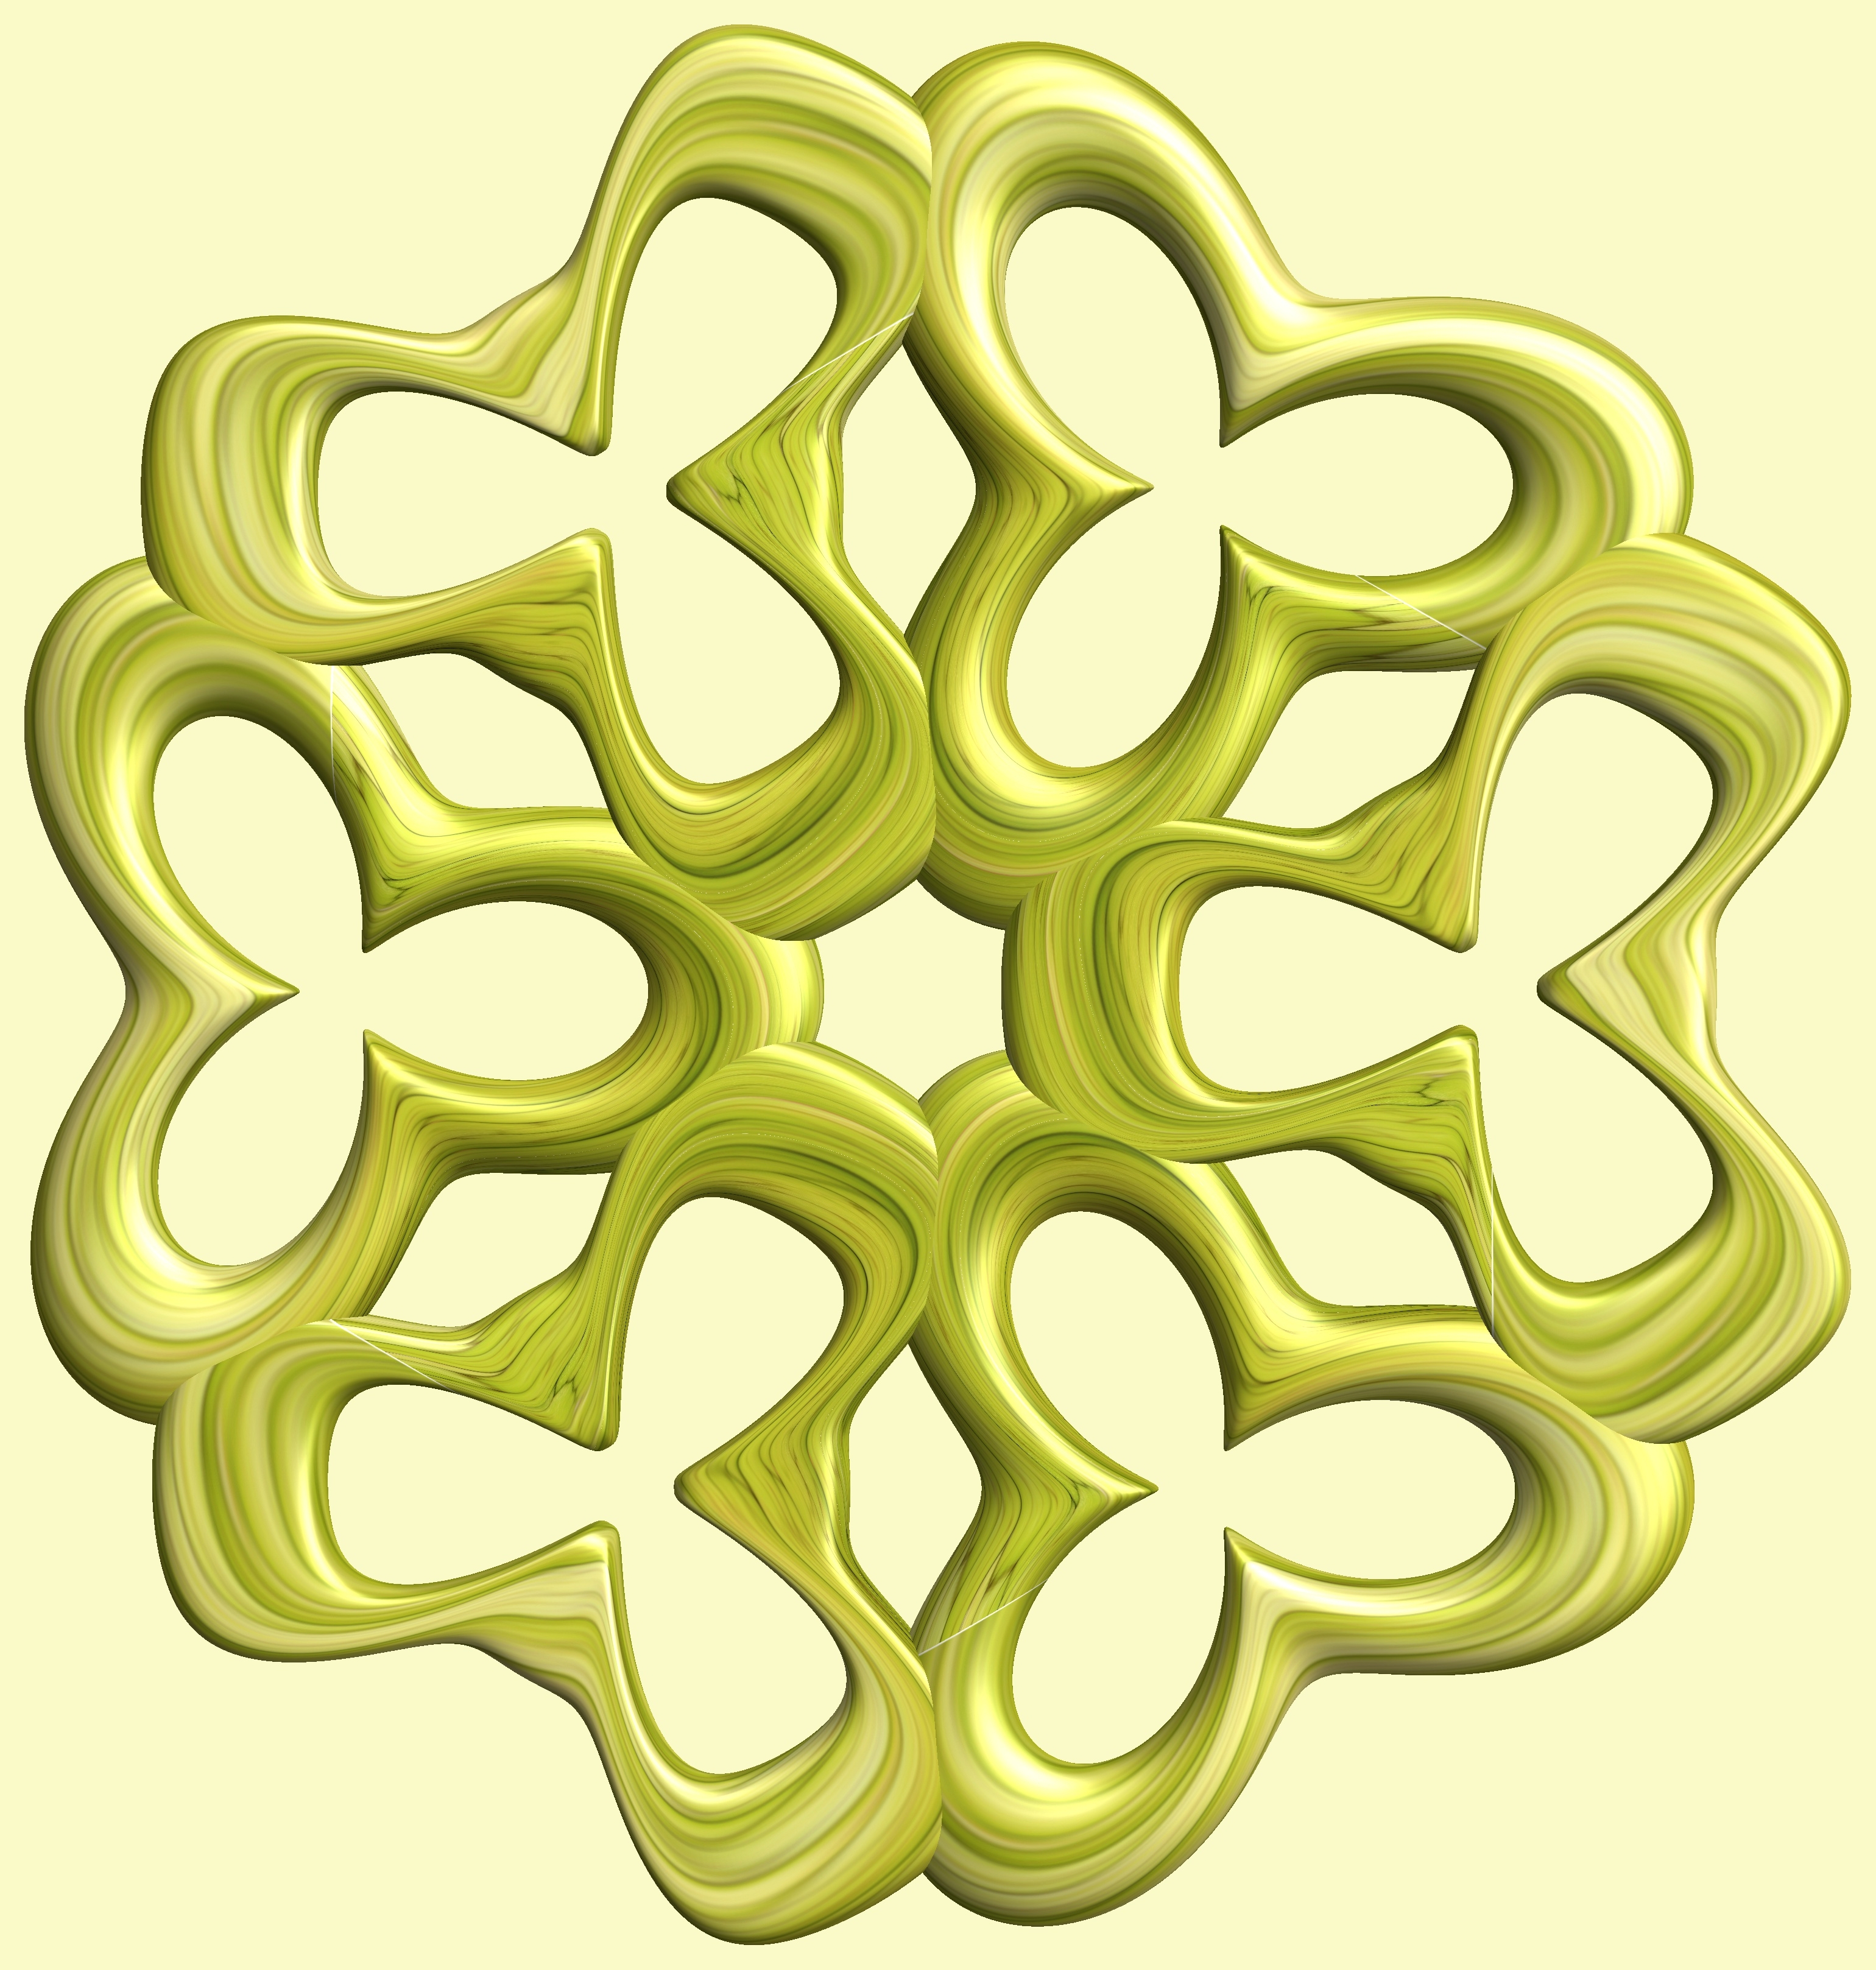
structure, texture, flower, pattern, line, symbol, circle, font, figure, illustration, design, symmetry, 3d, graphic, torus, mathematica, cg, parametricplot3d, code, program, algorithm, abstruct, mapping